Just like Heaven (The Cure song)

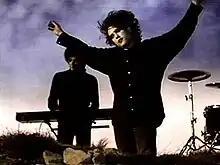
Robert Smith and Roger O'Donnell (background) in the music video shot in studio to replicate the cliffs of Beachy Head in reference to the song's lyrics.

The music video for "Just Like Heaven" was directed by Tim Pope, who had directed all of the band's previous videos since 1982's "Let's Go to Bed". The video was filmed in England's Pinewood Studios in October 1987. Set on a cliff overlooking a sea, the video recreates many of the memories detailed in the song's lyrics. When a fanzine asked Smith what the song was about, he said it was inspired by "something that happened to me a long time ago—see the video!" While Smith had claimed for years that the video was shot at the same place that inspired the song, he later admitted that the bulk of it was filmed in a studio, utilising footage of the water and cliffs of Beachy Head taken for the band's 1985 video for "Close to Me".